Jery (film)

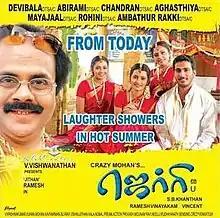
Poster

Jery is a 2006 Indian Tamil-language romantic comedy film directed by S. B. Khanthan, produced by V. Vishwanathan, and written by Crazy Mohan. The film stars Jithan Ramesh as the titular character, while Shruthi Raj, Mumtaj, and Meera Vasudevan play the female leads. The music was composed by Ramesh Vinayakam with editing done by Krishnakumar. The film was released on 19 May 2006.